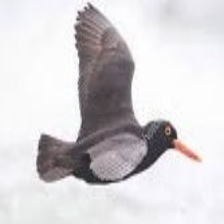
Species: AFRICAN OYSTER CATCHER
Scientific name: HAEMATOPUS MOQUINI
ImageNet parent category: oystercatcher